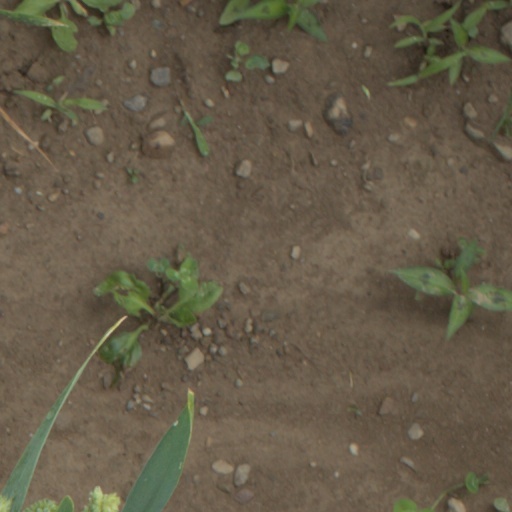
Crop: wheat